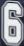
Number: 6